Islam and association football

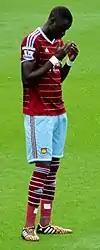
Cheikhou Kouyaté makes dua before a game

Observance of their Islamic prayers has brought players into conflict with their managers. Harry Redknapp, when manager of West Ham United, was critical of player Frédéric Kanouté's prayer and fasting requirements.